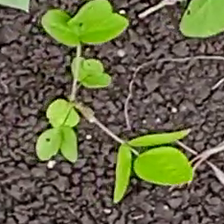
Weed species: Asian_Pigeonwings_(Clitoria Ternatea)